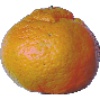
Label: Mandarine 1